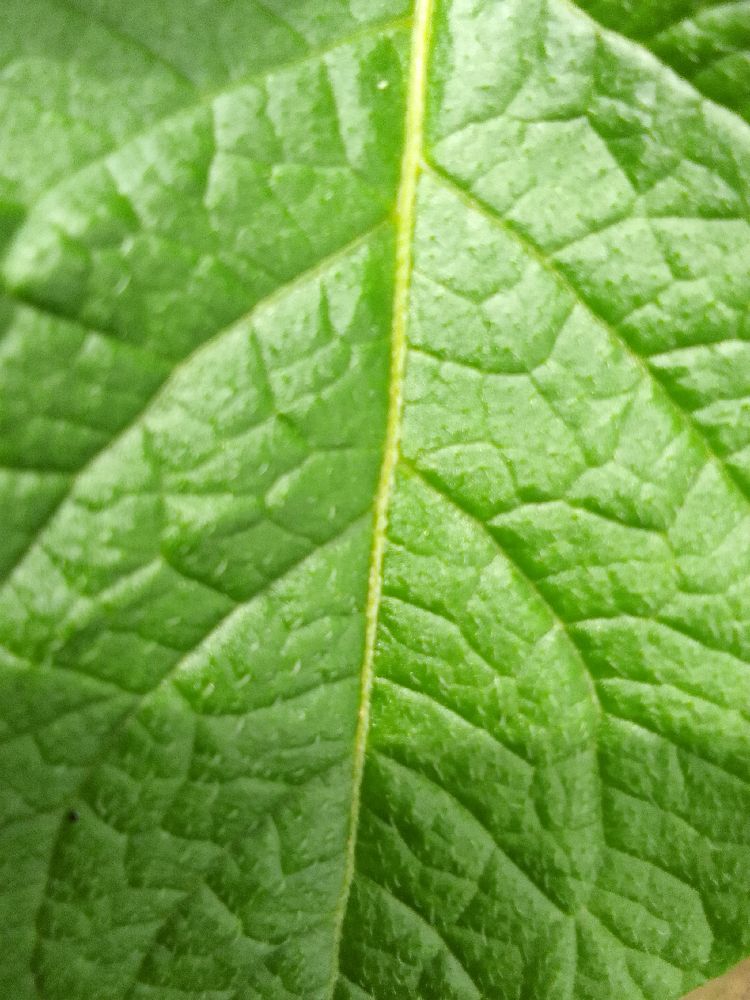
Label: Healthy